Marco Barbarigo

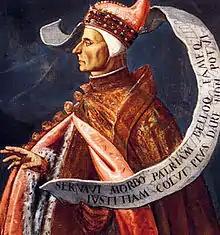
Domenico Robusti, "Ritratto del doge Marco Barbarigo".

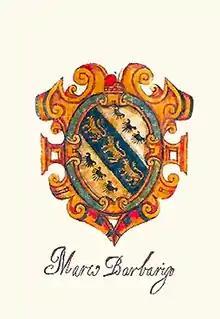
Coat of arms of Marco Barbarigo

Marco Barbarigo (c. 1413 – August 14, 1486) was the 73rd Doge of Venice from 1485 until 1486. His nomination took place on a new staircase in the courtyard of the Doge's Palace, on an axis with the Campanile of St. Mark and the Porta della Carta.